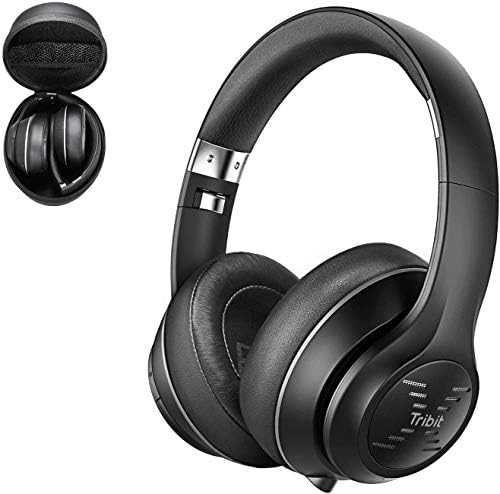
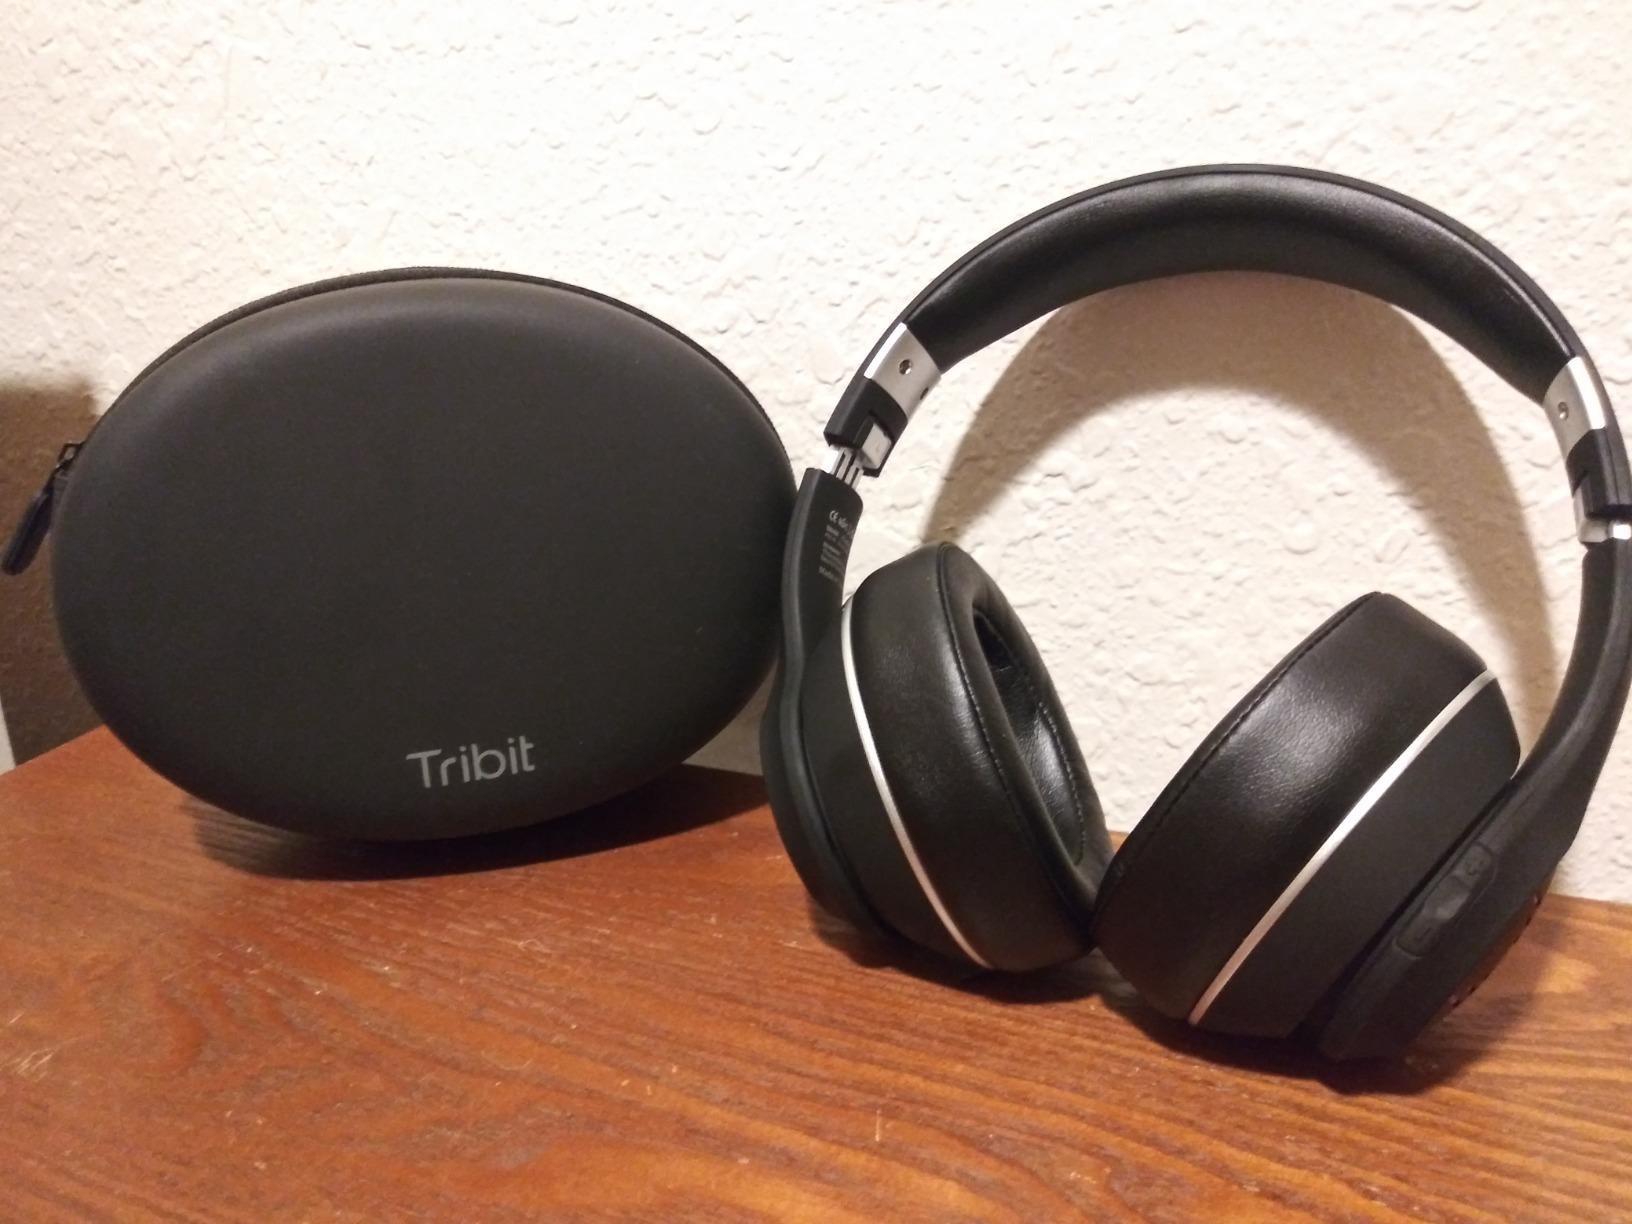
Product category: headphones
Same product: yes